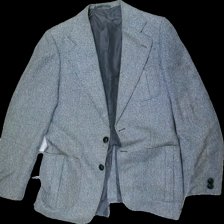
View: front
Type: Blazer
Category: Men
Brand: Missing
Colors: Grey
Material: 67% Polyester 33% Cotton
Cut: Regular
Damage: stained
Damage location: top center
Damage 2: stained
Damage 2 location: top right
Damage 3: stained
Damage 3 location: bottom right
Price range: <50
Recommended usage: Export
Description: Grey blazer